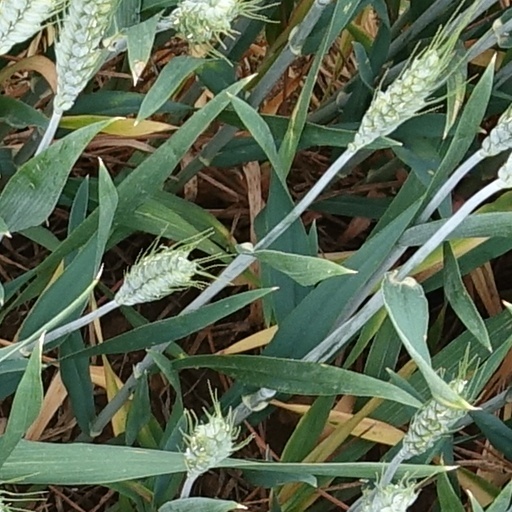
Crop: wheat